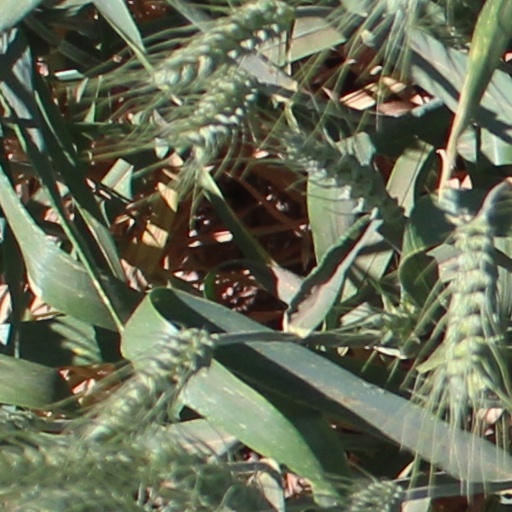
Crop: wheat